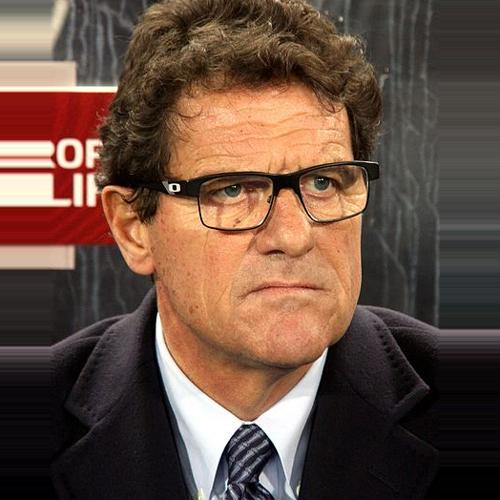
Age: 67